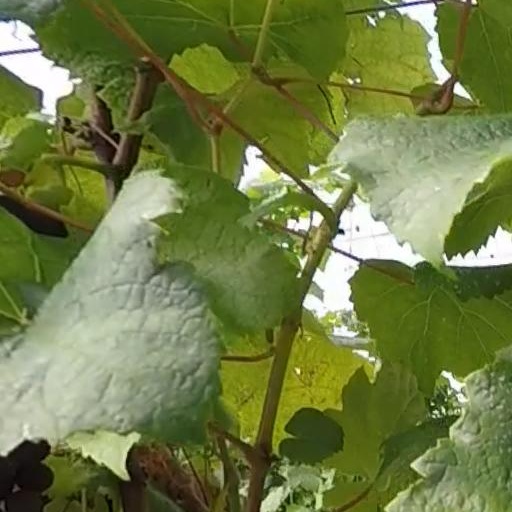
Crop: grape